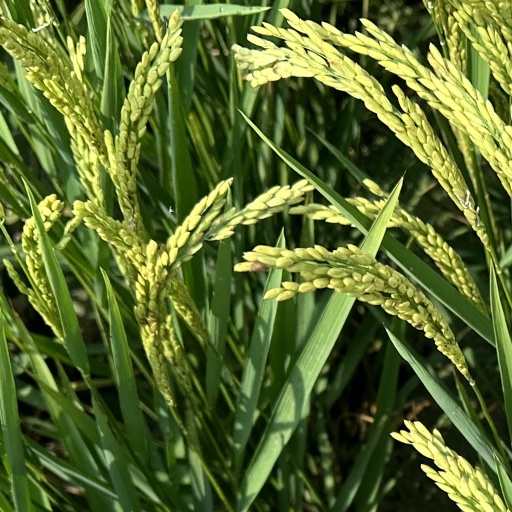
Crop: rice